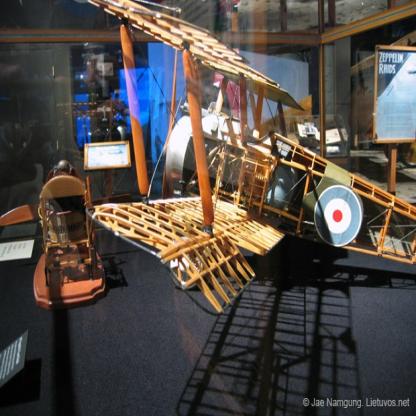
Scene: Indoor